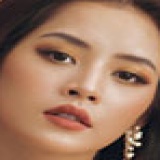
diễn viên Chi Pu